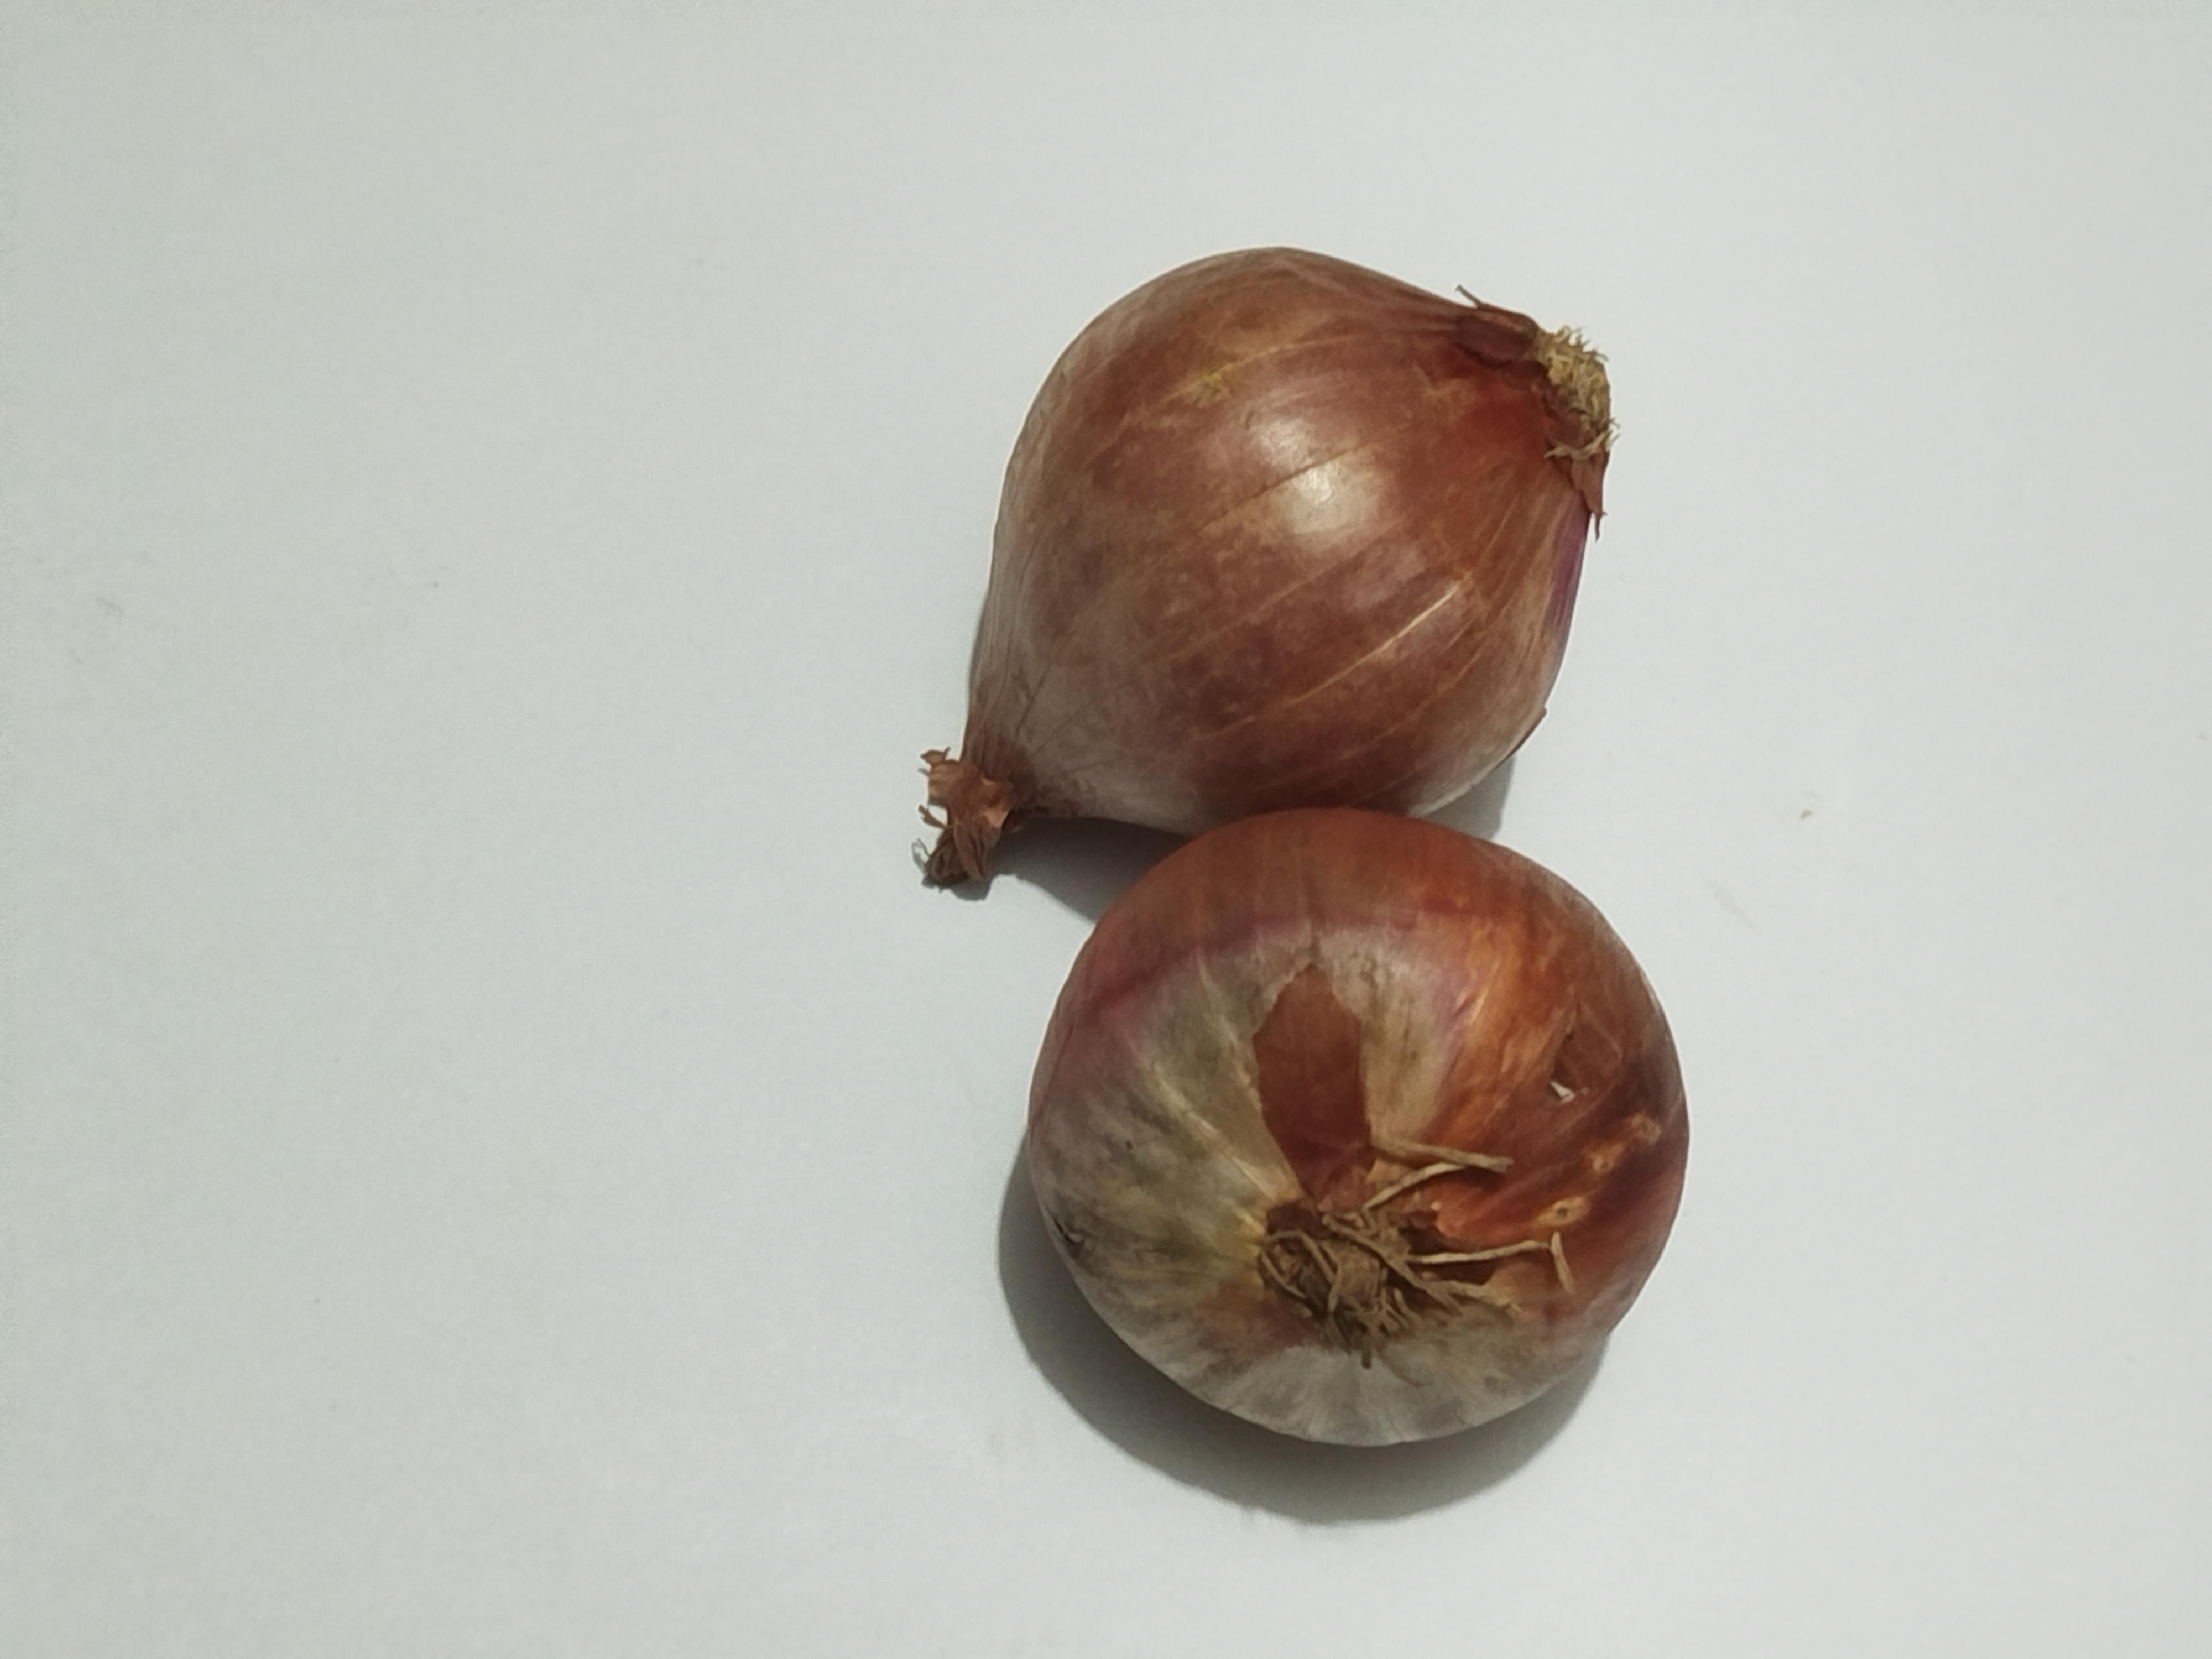
Label: Onion